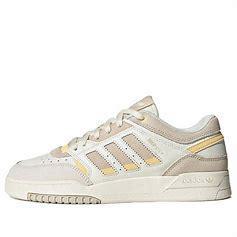
Brand: adidas
Model: originals Adidas Originals Drop Step